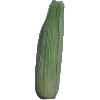
Label: corn_husk